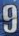
Number: 9